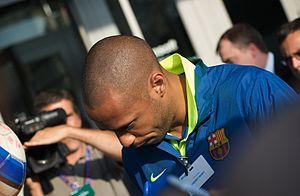
Thierry Henry, né le 17 août 1977 aux Ulis, est un ancien footballeur international français qui a évolué au poste d'attaquant entre 1994 et 2014. Il est actuellement entraîneur de l'Impact de Montréal en Major League Soccer.